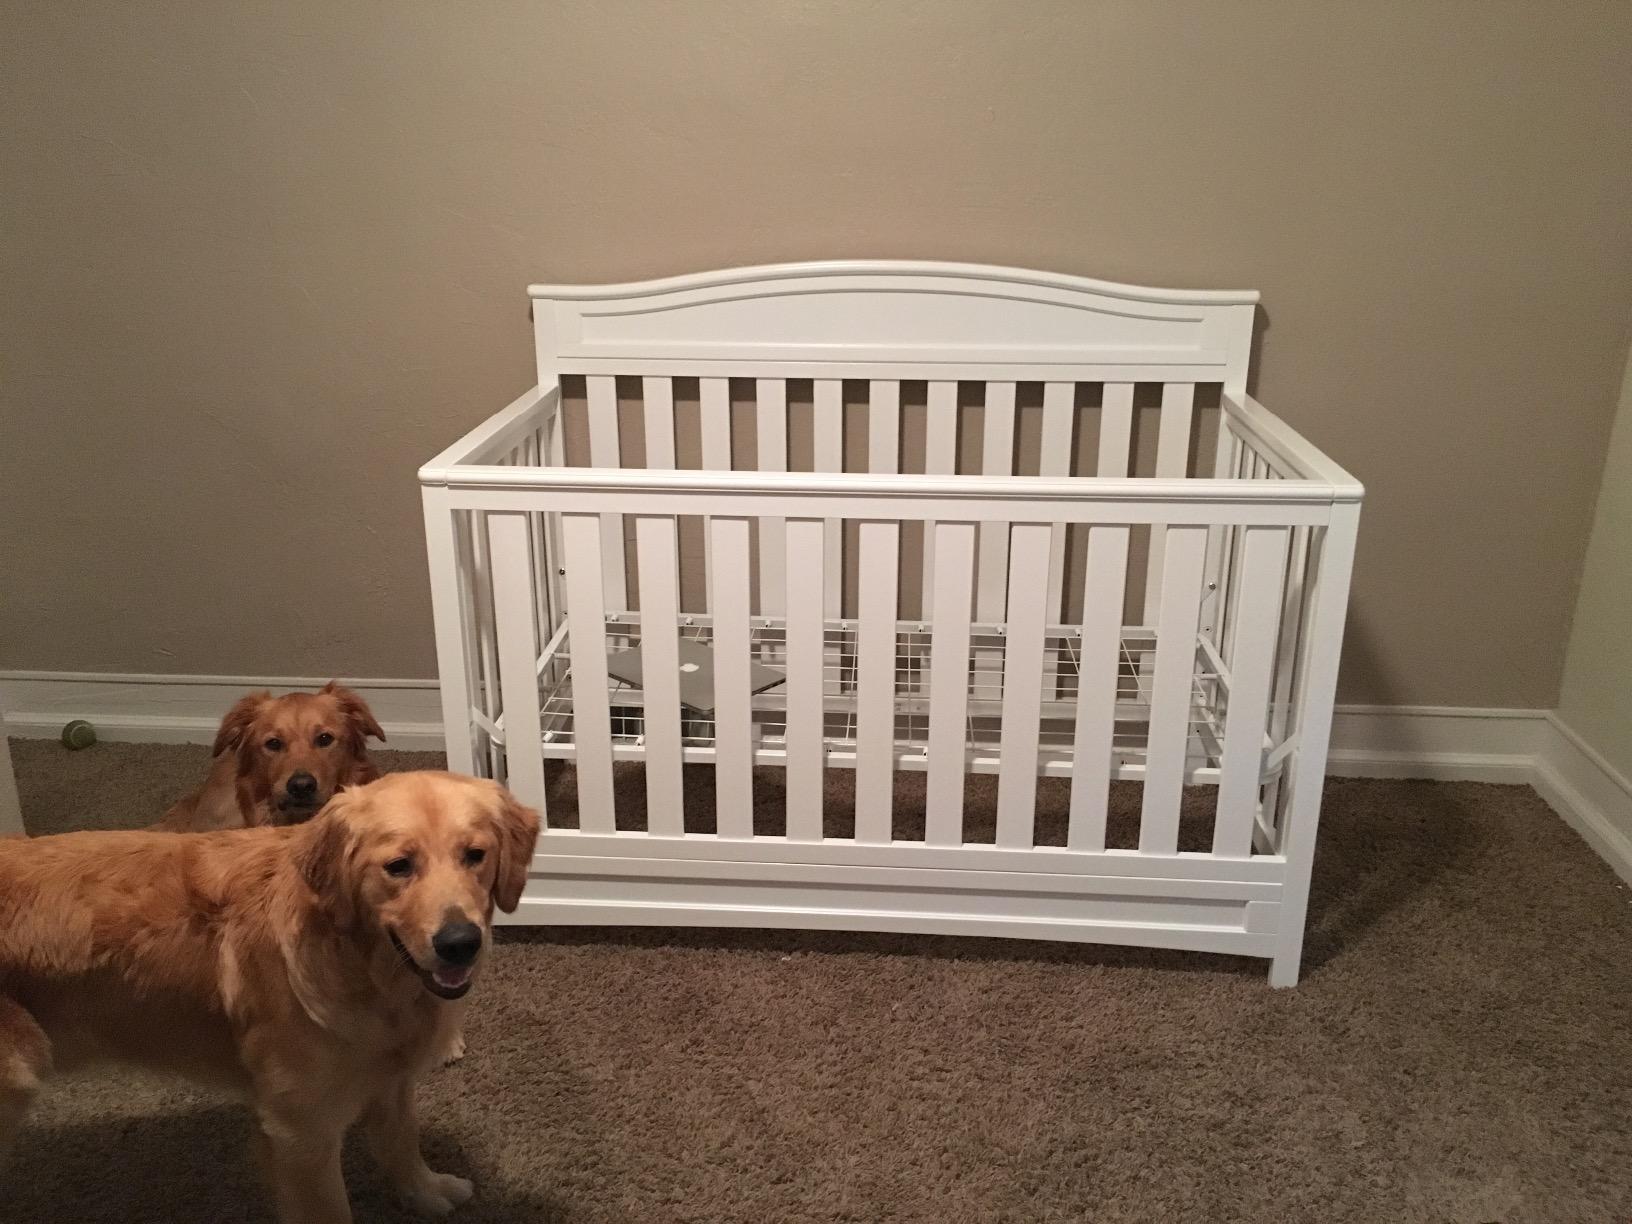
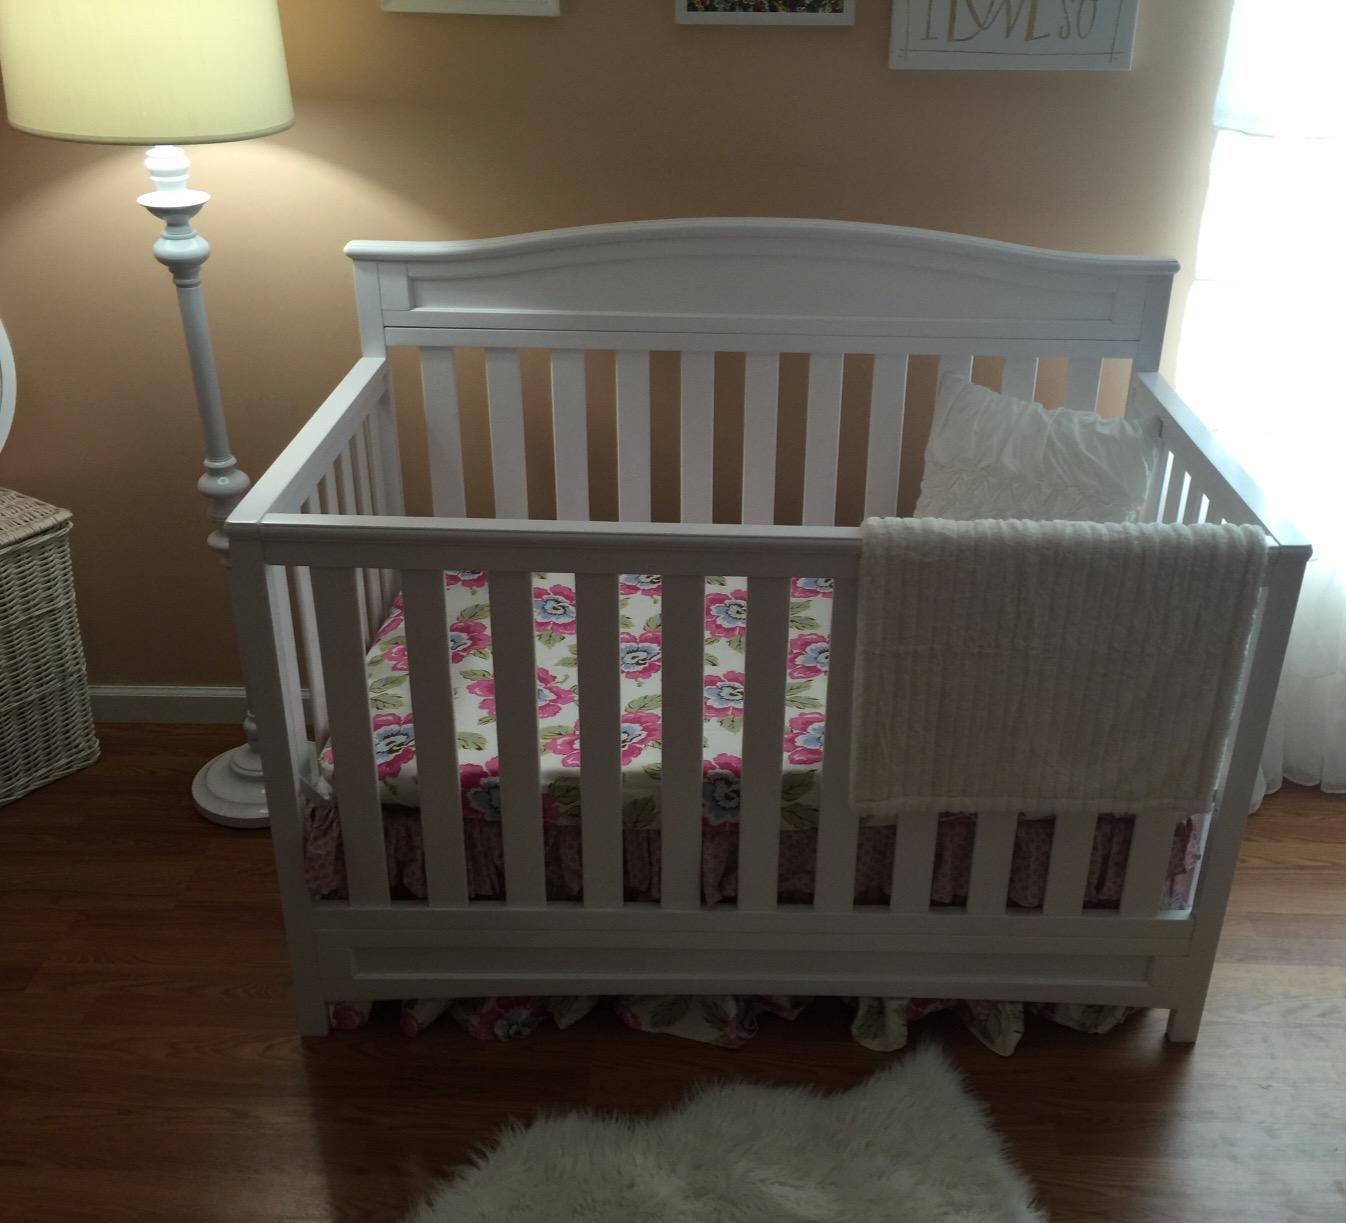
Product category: products_crib
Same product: yes